Pope Leo XIII

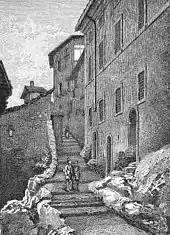
The house in Carpineto Romano in which the Pecci brothers grew up

Gioacchino Vincenzo Raffaele Luigi Pecci was born in Carpineto Romano, near Rome, the sixth of the seven children of Count Domenico Ludovico Pecci (2 June 1767 – 8 March 1833), Patrician of Siena, Colonel of the French Army under Napoleon, and his wife Anna Francesca Prosperi-Buzzi (1773 – 9 August 1824). His uncle Giuseppe Pecci was a protonotary apostolic and referendary of the Signature of Justice and died in 1806. His brothers included Giuseppe and Giovanni Battista or Giambattista Pecci (26 October 1802 – 28 March 1882), 1st Count Pecci ("Comes Romanus" by Papal brief in 1880), who married on 8 August 1851 Angela Salina (7 February 1830 – 9 October 1899) and had issue, and sister Anna Maria Pecci, wife of Michelangelo Pecci. Until 1818, he lived at home with his family "in which religion counted as the highest grace on earth, as through her, salvation can be earned for all eternity". Together with Giuseppe, he studied in the Jesuit College in Viterbo until 1824. He enjoyed Latin and was known to have written his own Latin poems at the age of eleven. Leo was a descendant of the Italian leader Cola di Rienzo on his mother's side.